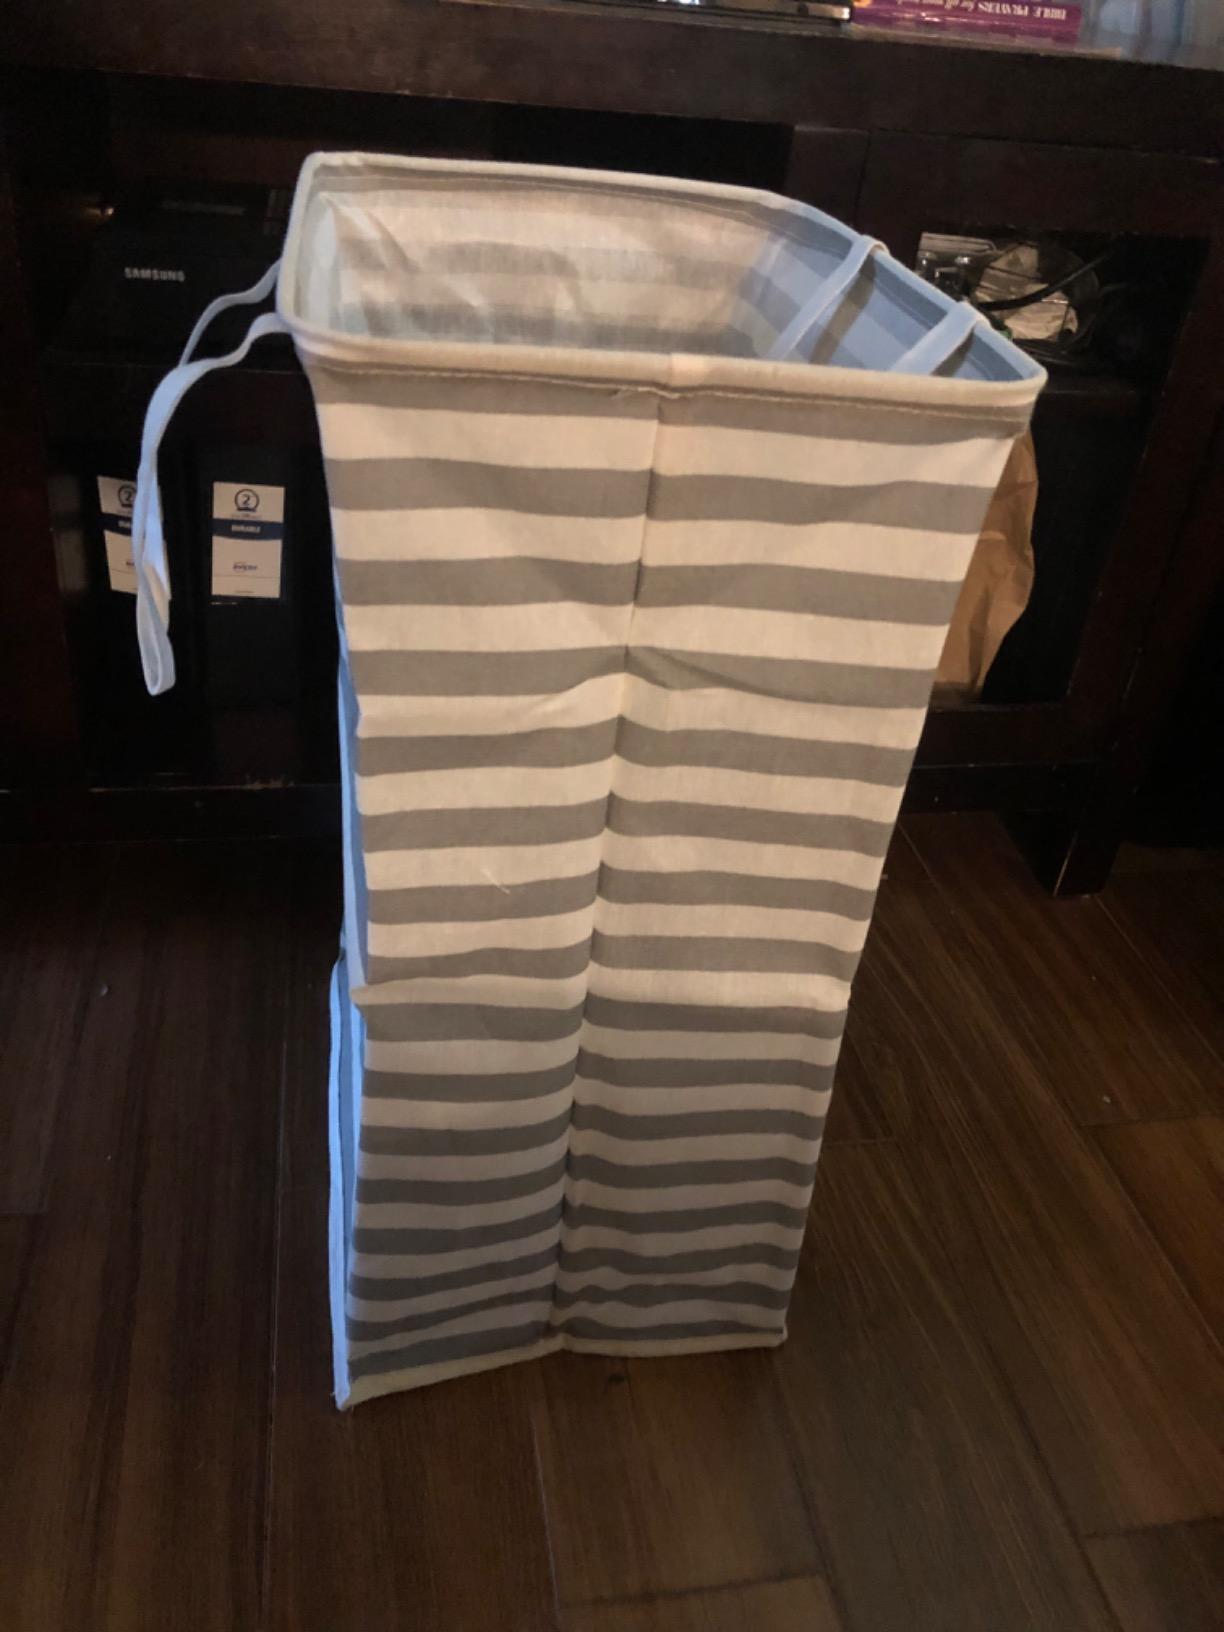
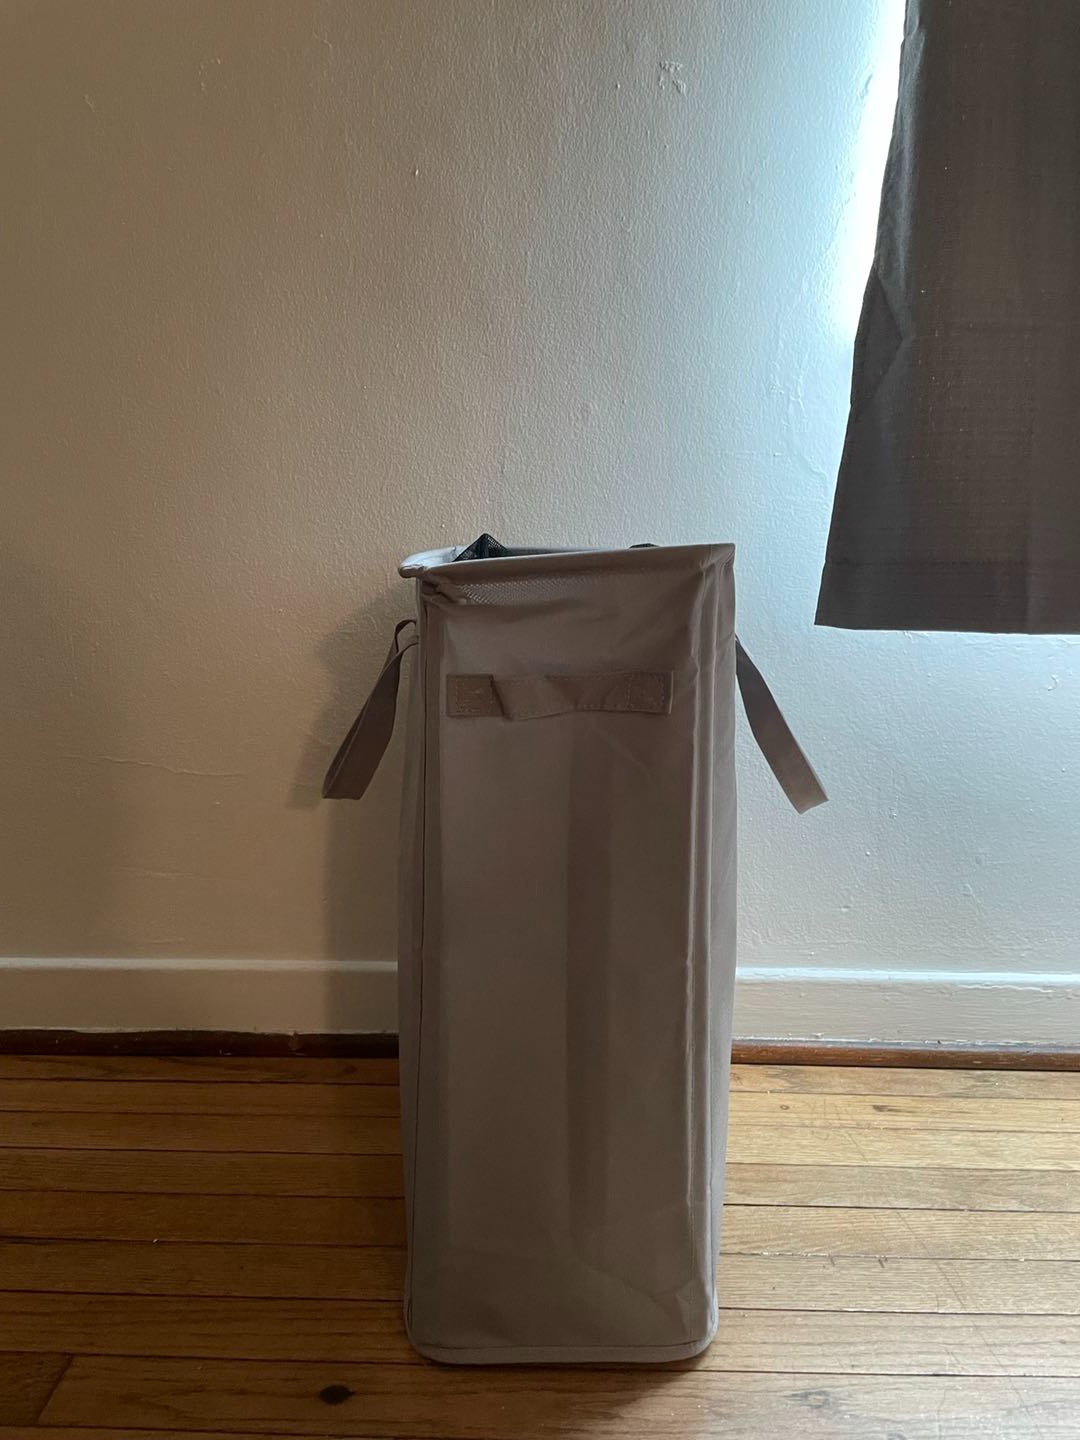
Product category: items_hamper
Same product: no